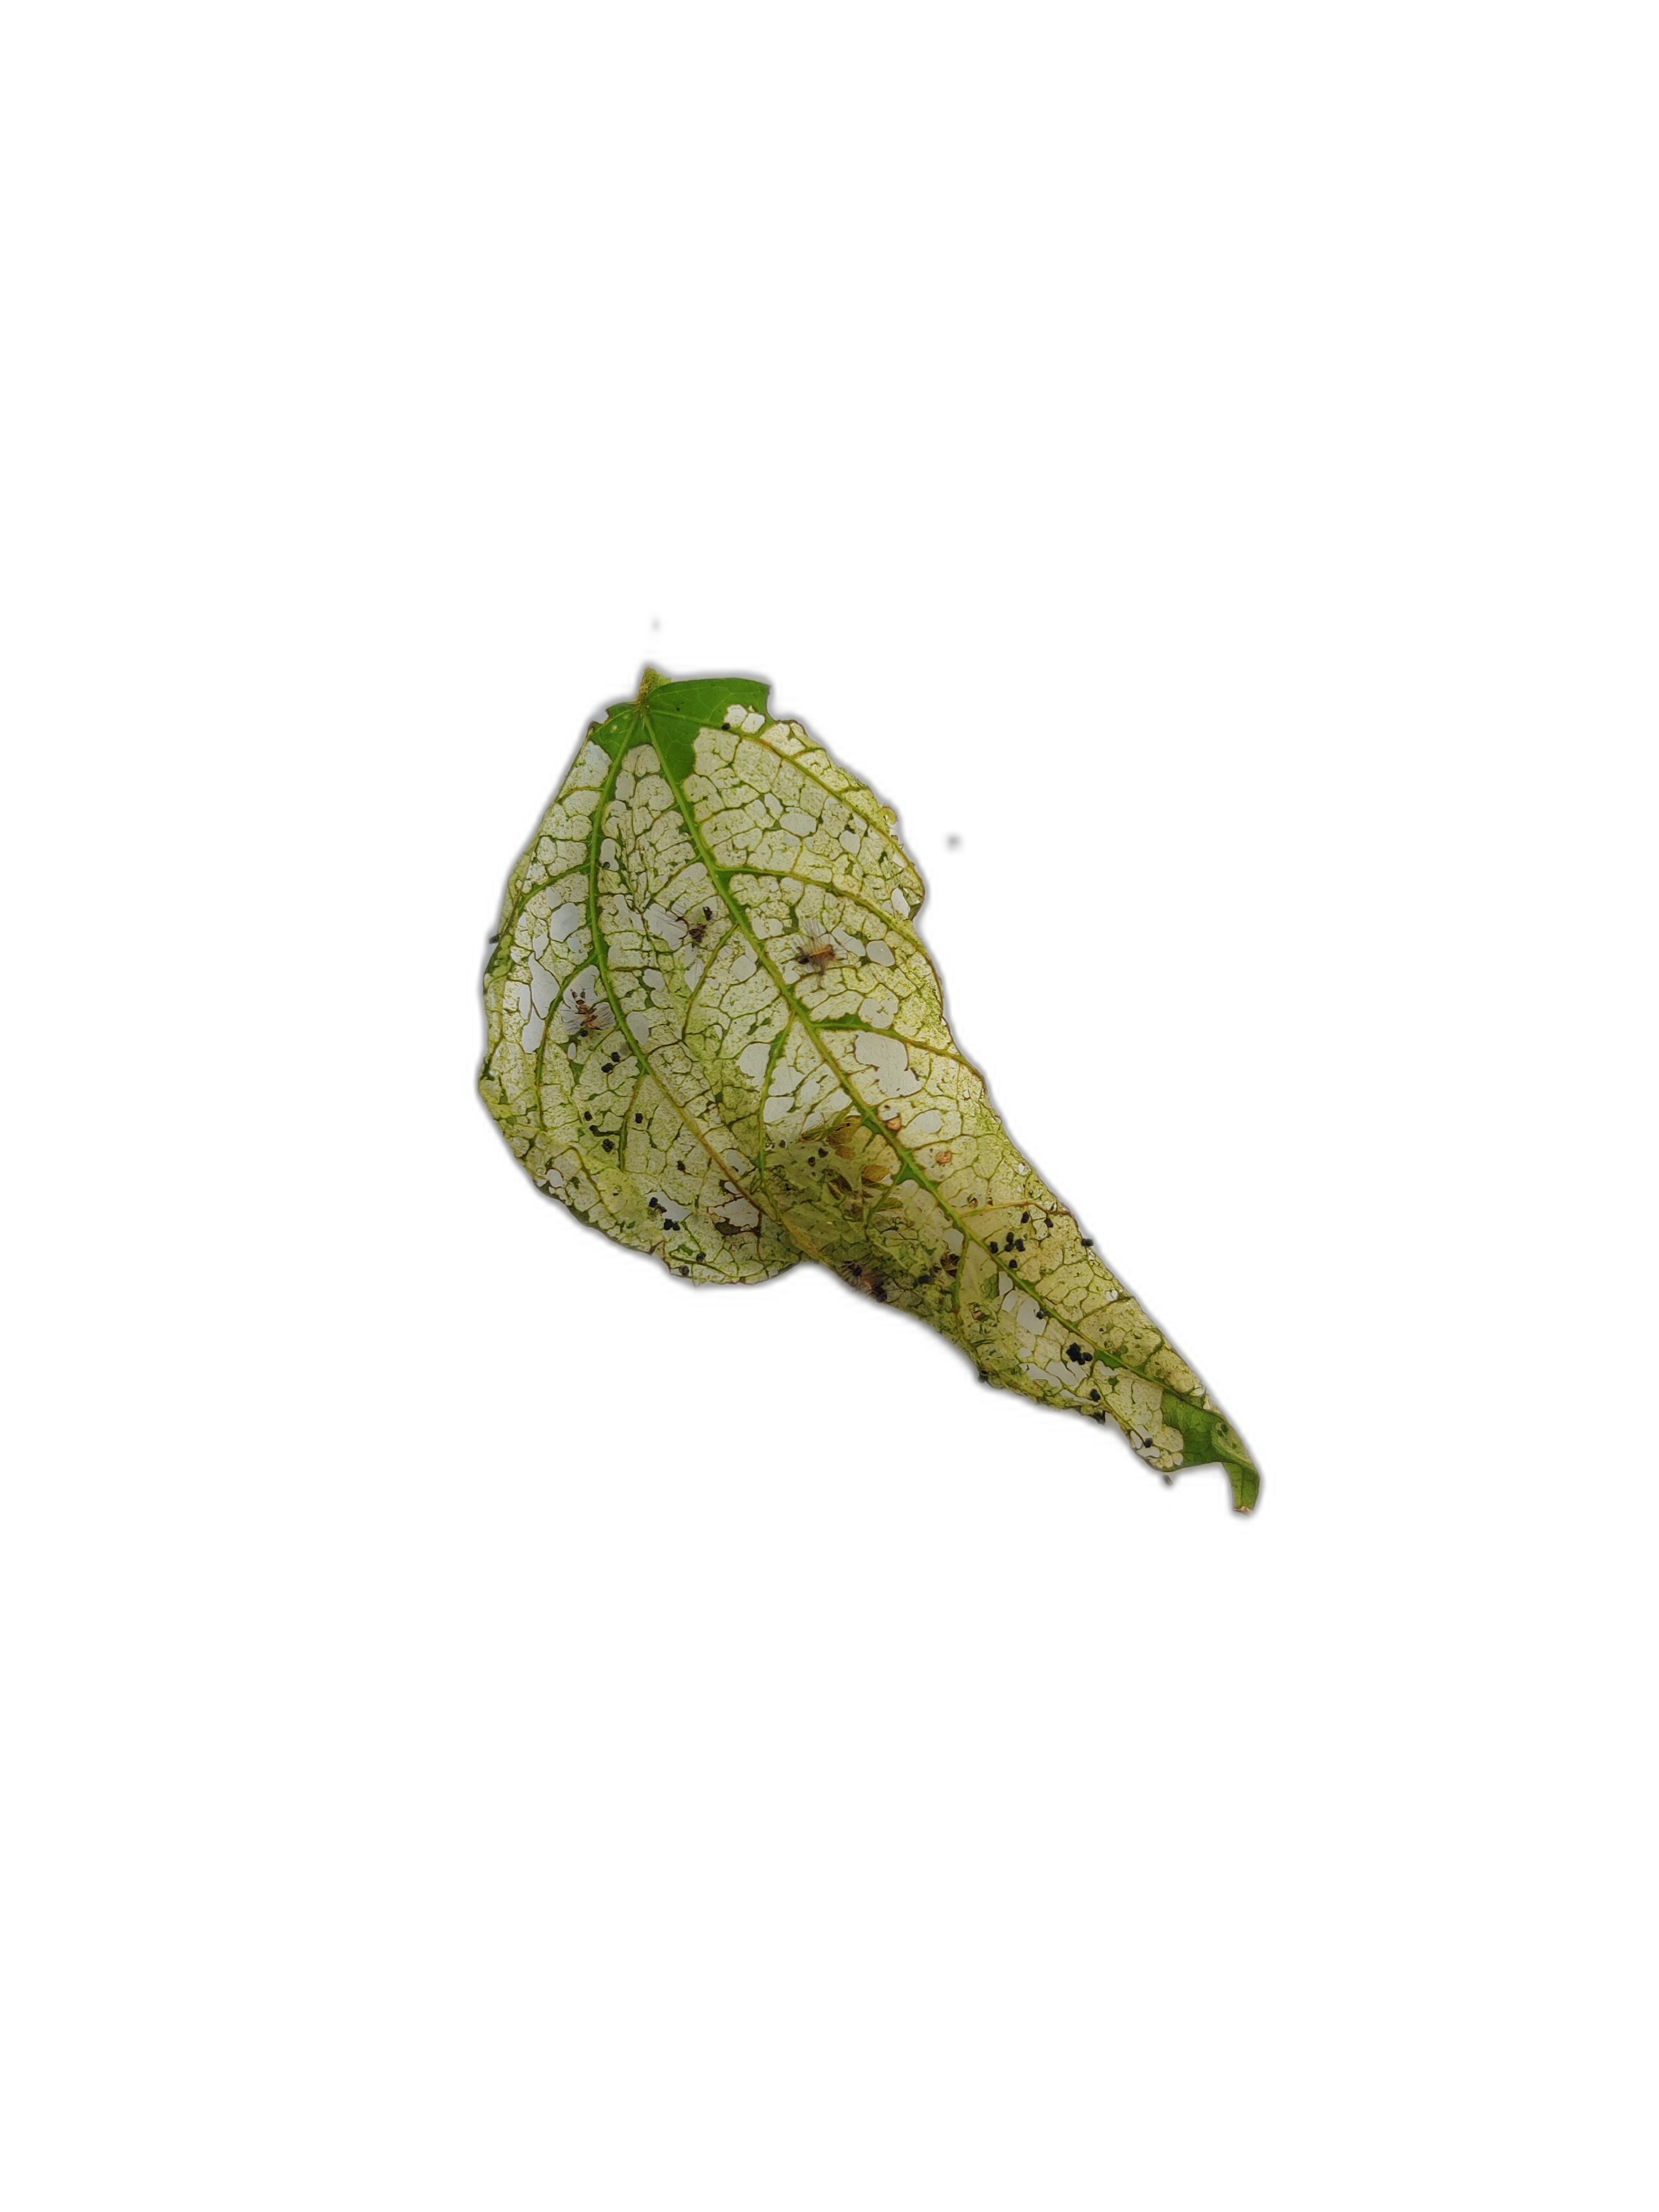
Label: Insect